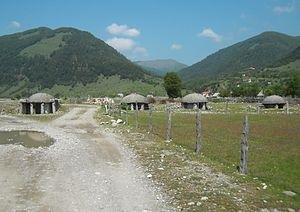
Les bunkers d'Albanie sont un ensemble de plus de 170 000 casemates construites en République populaire socialiste d'Albanie durant la période d'exercice du pouvoir d'Enver Hoxha, entre 1967 et 1991. Ces constructions sont toujours omniprésentes dans le pays, avec un bunker pour onze habitants et une moyenne de six bunkers pour chaque kilomètre carré de terrain